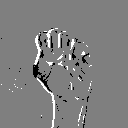
ASL letter: s